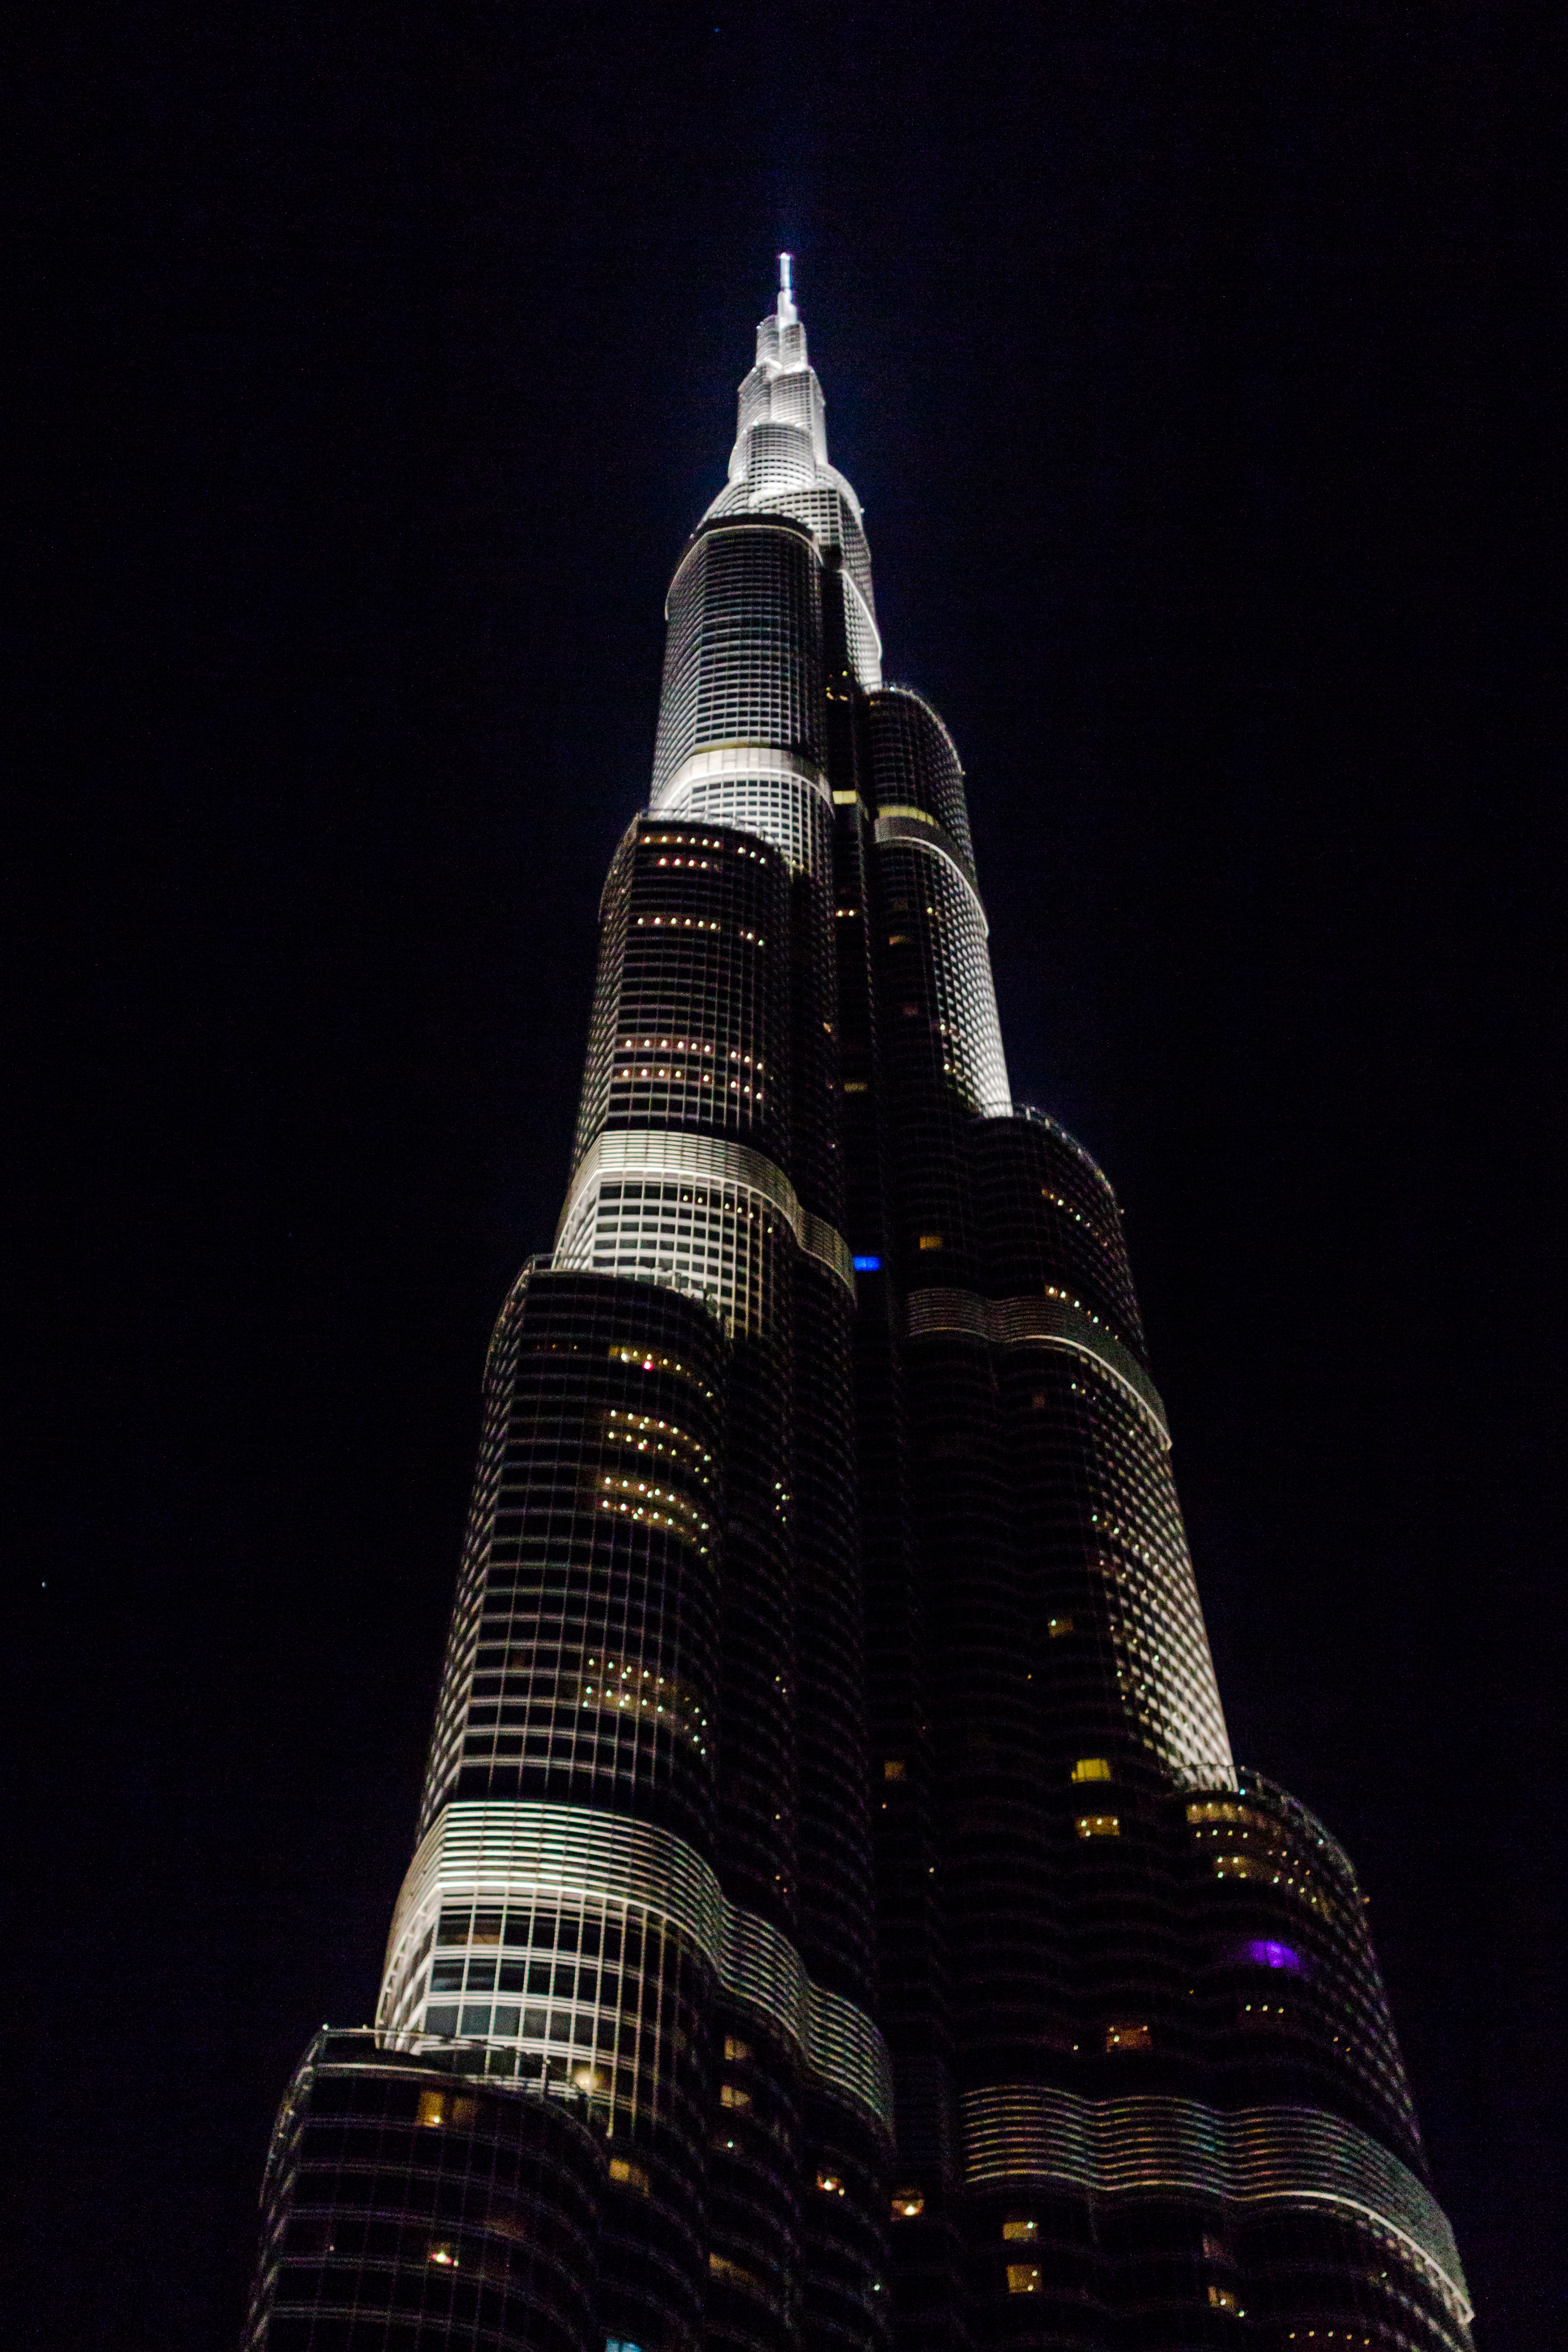
dubai, burj khalifa, architecture, building, skyscraper, landmark, tower, spire, metropolis, city, metropolitan area, night, urban area, sky, tower block, steeple, facade